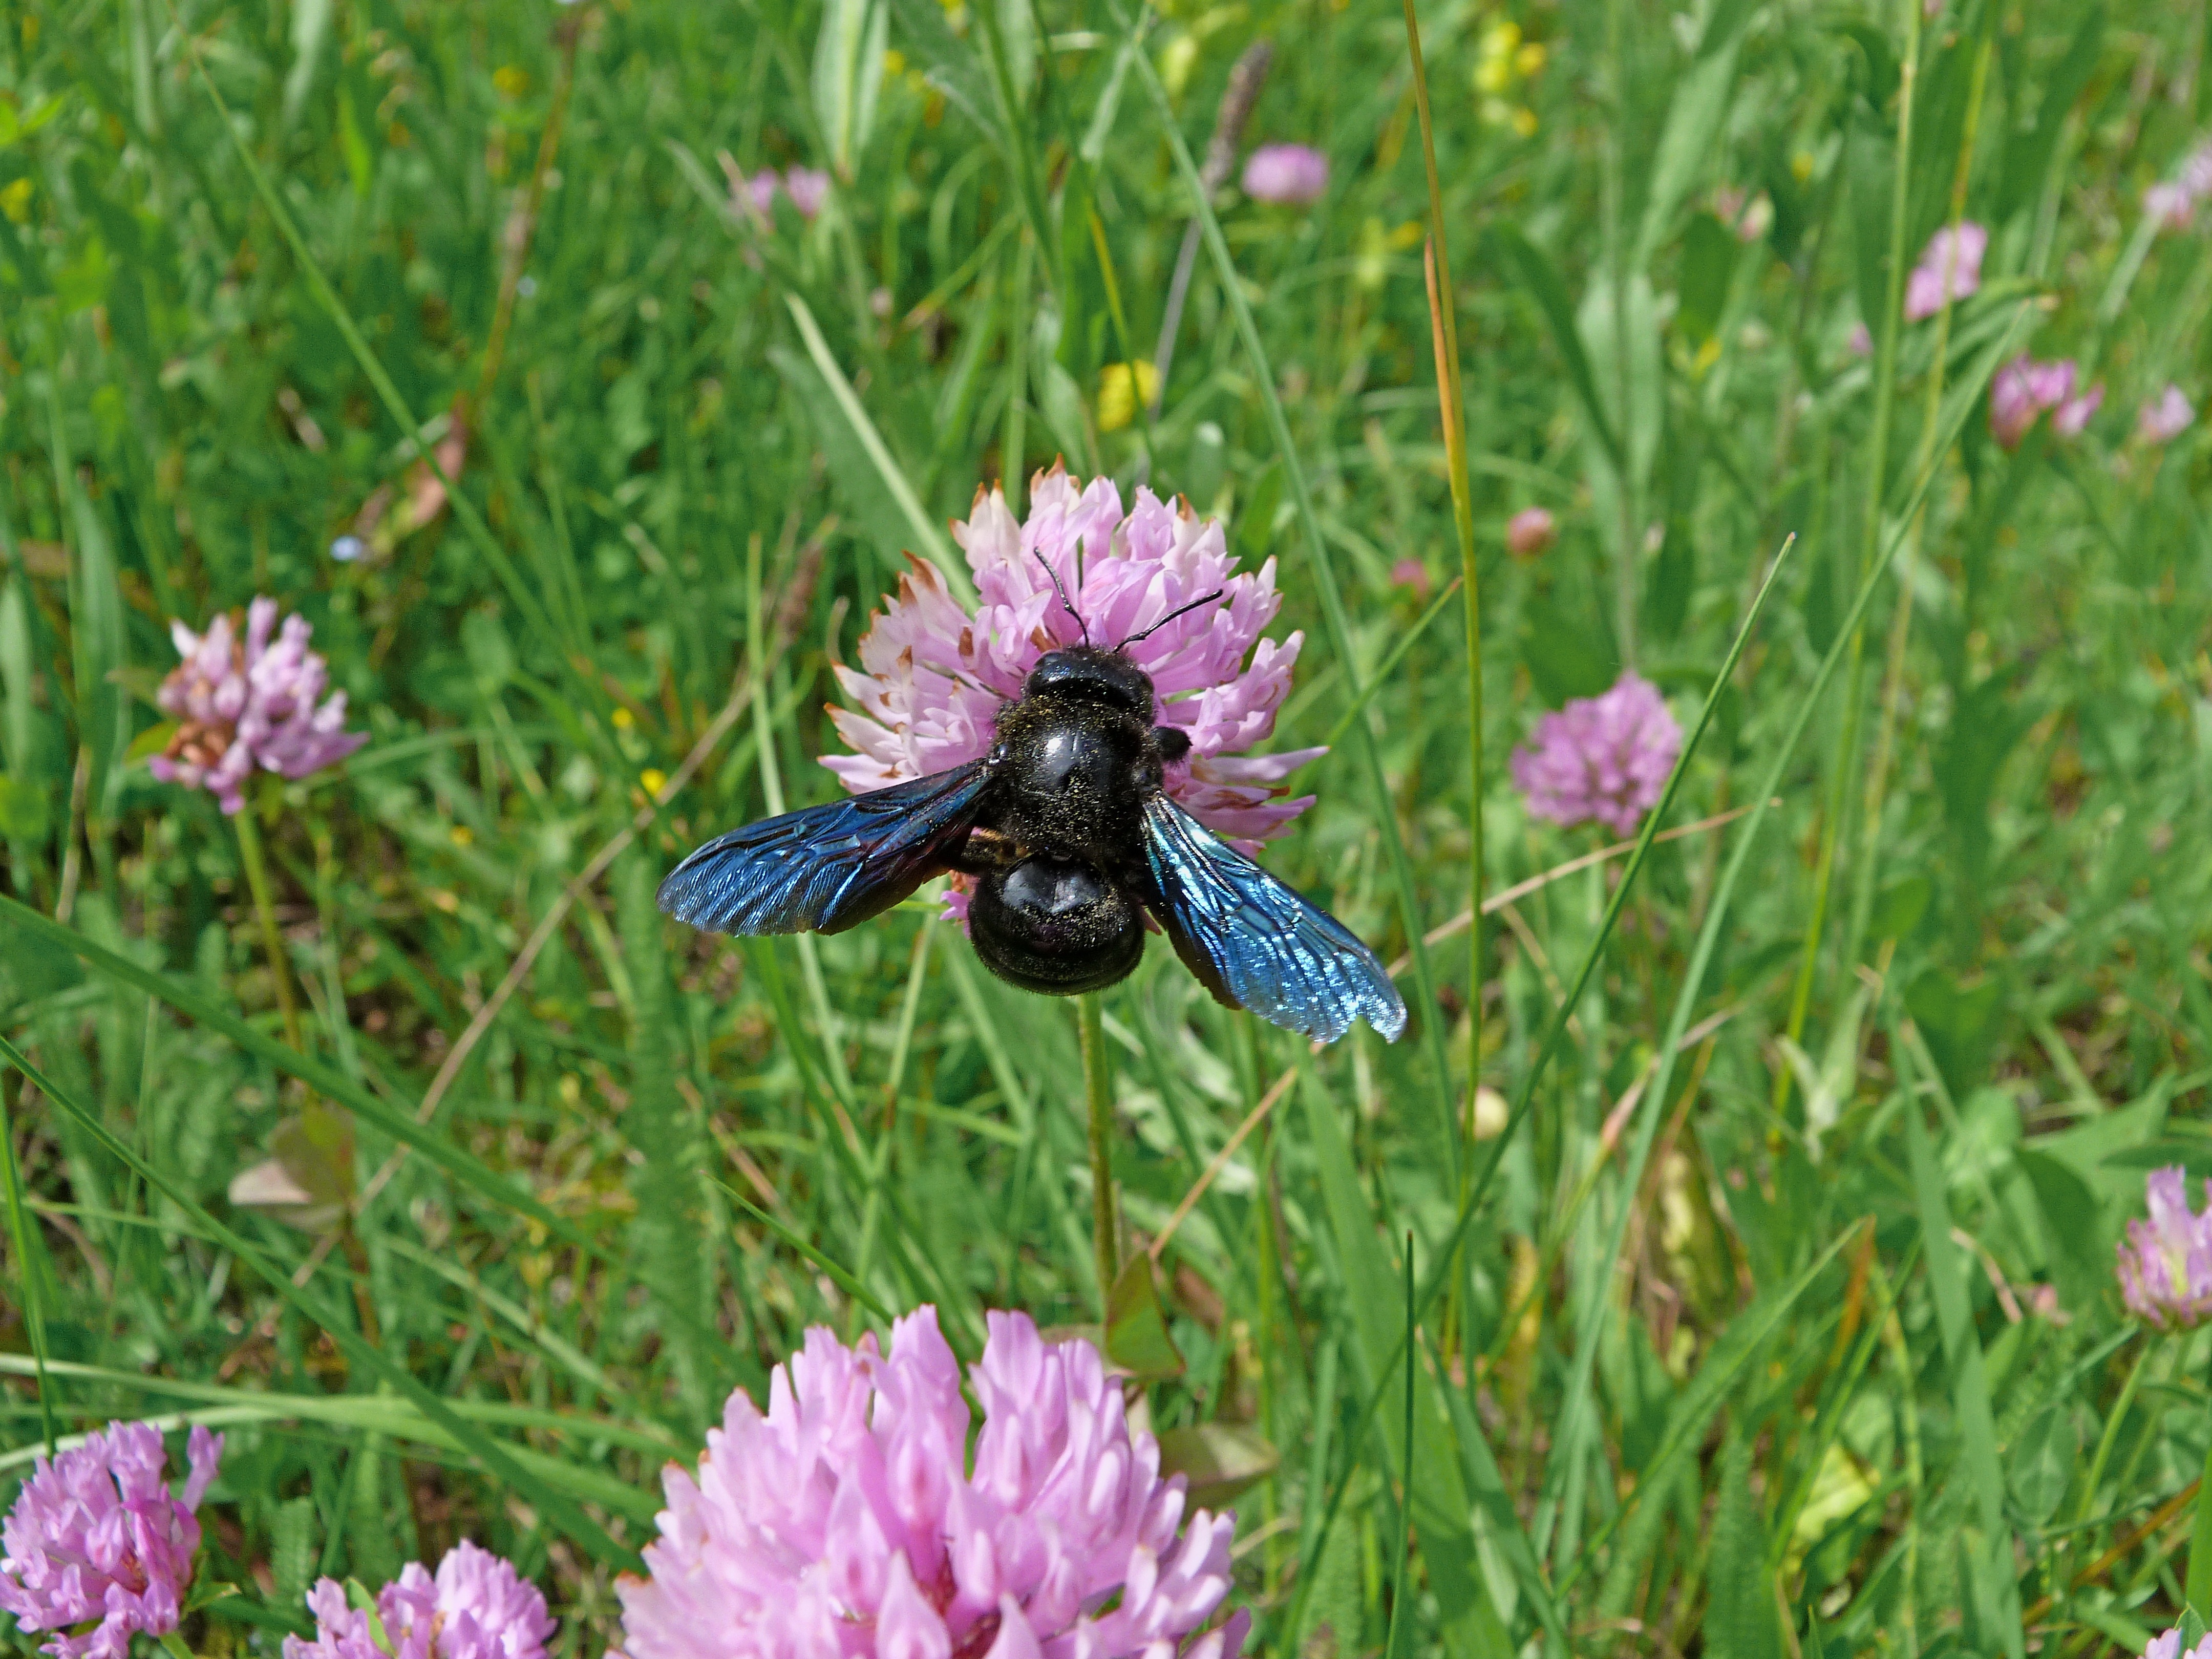
nature, grass, plant, lawn, meadow, prairie, flower, spring, herb, insect, macro, botany, garden, flora, lavender, fauna, invertebrate, wildflower, flowers, bee, insects, flowering, nectar, forage, macro photography, flowering plant, honey bee, carpenter bee, land plant, membrane winged insect, moths and butterflies